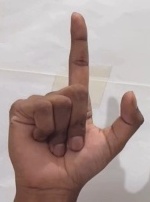
ASL sign: L